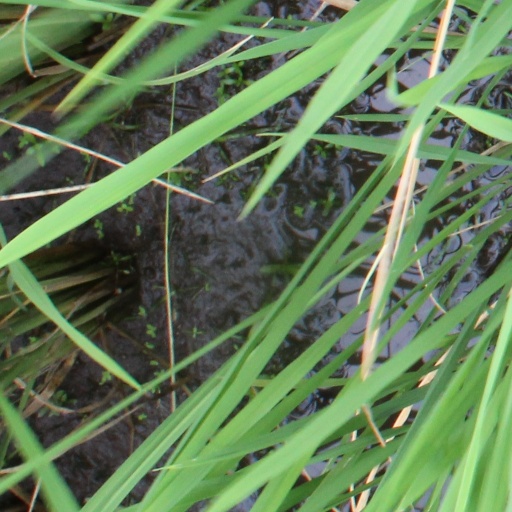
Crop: rice